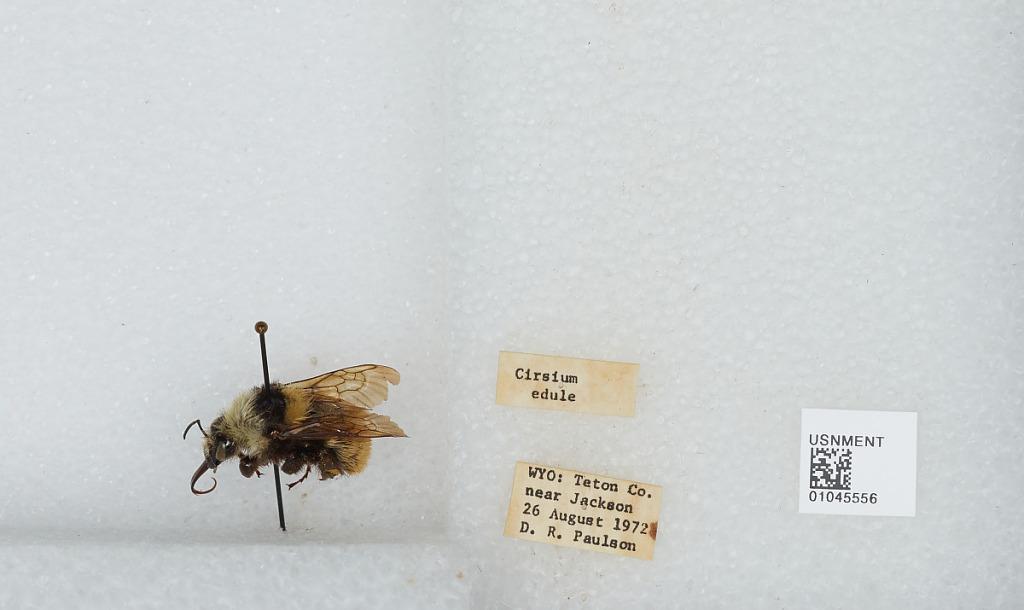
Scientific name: Bombus sp.
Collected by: D. Paulson
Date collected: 1972-8-26
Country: United States
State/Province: Wyoming
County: Teton
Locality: near Jackson
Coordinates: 43.49, -110.76